Ishita Panchal

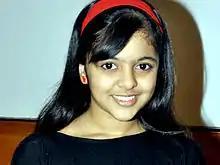
Panchal in 2013

Ishita Panchal (born 1 December 1998) is an Indian film and television actress. She is known for playing the lead role of Roma in Bollywood horror film "Bhoot and Friends" (2010).